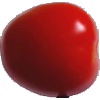
Label: Tomato 4